King Ranch

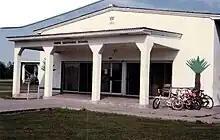
Santa Gertrudis School in 1987

Santa Gertrudis Independent School District's original elementary and middle school facility, built in 1917, was leased from the King Ranch and located on ranch property (the Santa Gertrudis portion). It was a , 13 classroom complex with a classroom building, four annexes, two storage structures, and a gymnasium that had the possibility of being used for other reasons. The district now has a new campus designed by PBK Architects.